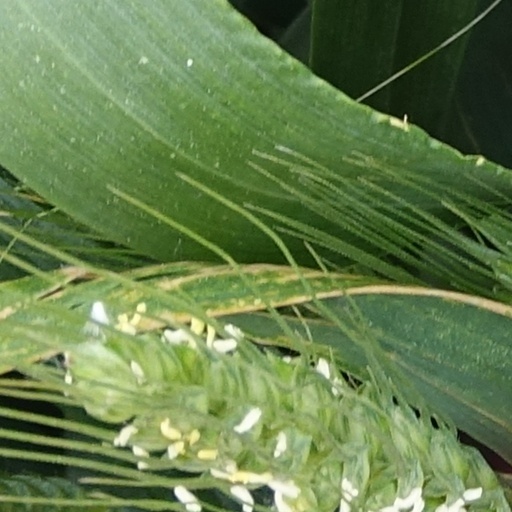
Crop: wheat